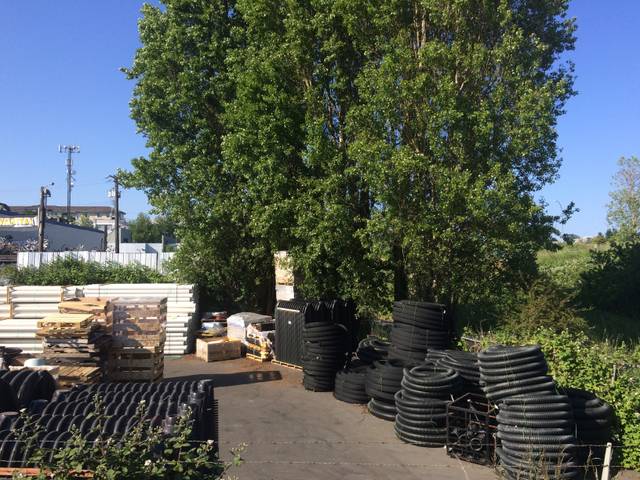
Region: Canada
Coordinates: 48.455, -123.378